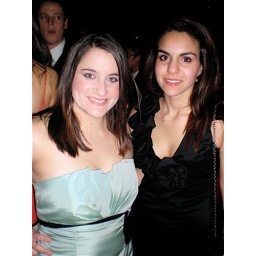
At the Youth Ball. My face is messed up and my eyes red because my leg was in serious pain.